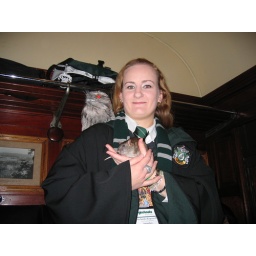
Errol did live up to his name, by flying into the window of the train compartment.